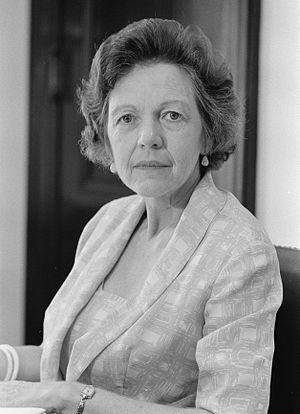
Depuis son admission à l'Union, le 14 février 1859, l'État de l'Oregon élit deux sénateurs, membres du Sénat fédéral.